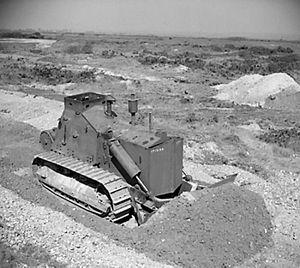
Les Hobart's Funnies étaient un petit groupe de chars de combat spécialement modifiés par la 79ᵉ division blindée britannique et des spécialistes des Royal Engineers lors de la Seconde Guerre mondiale. Ils doivent leur nom au major-général Percy Hobart, ingénieur militaire et commandant de la 79ᵉ division et à leur « drôle » d'aspect.